Frank Kenneth Goward

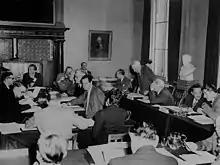
Third session of the provisional CERN council in Amsterdam on 4 October 1952. Goward is depicted on the far left side of the picture, looking down and reading. He has a side-parting and wears glasses.

After TRE's research focus shifted away from synchrotron accelerators in 1950, Goward started to become interested in the idea of a joint European research facility that would focus on the peaceful exploitation of nuclear physics, which would later become CERN. Although United Kingdom (U.K.) government officials were very averse to this idea at the beginning, leading scientists of the country tried to encourage an involvement of the U. K. in this venture. Among these was John Cockcroft, who sent Goward as an observer to the first planning meetings in 1951. At the first session of the provisional CERN council in May 1952, Goward was elected deputy director of the study group which was in charge of studies and investigations about the future Proton Synchrotron (PS), a novel accelerator that would reach energies of up to 10 GeV. The director of the study group was the Norwegian Odd Dahl.